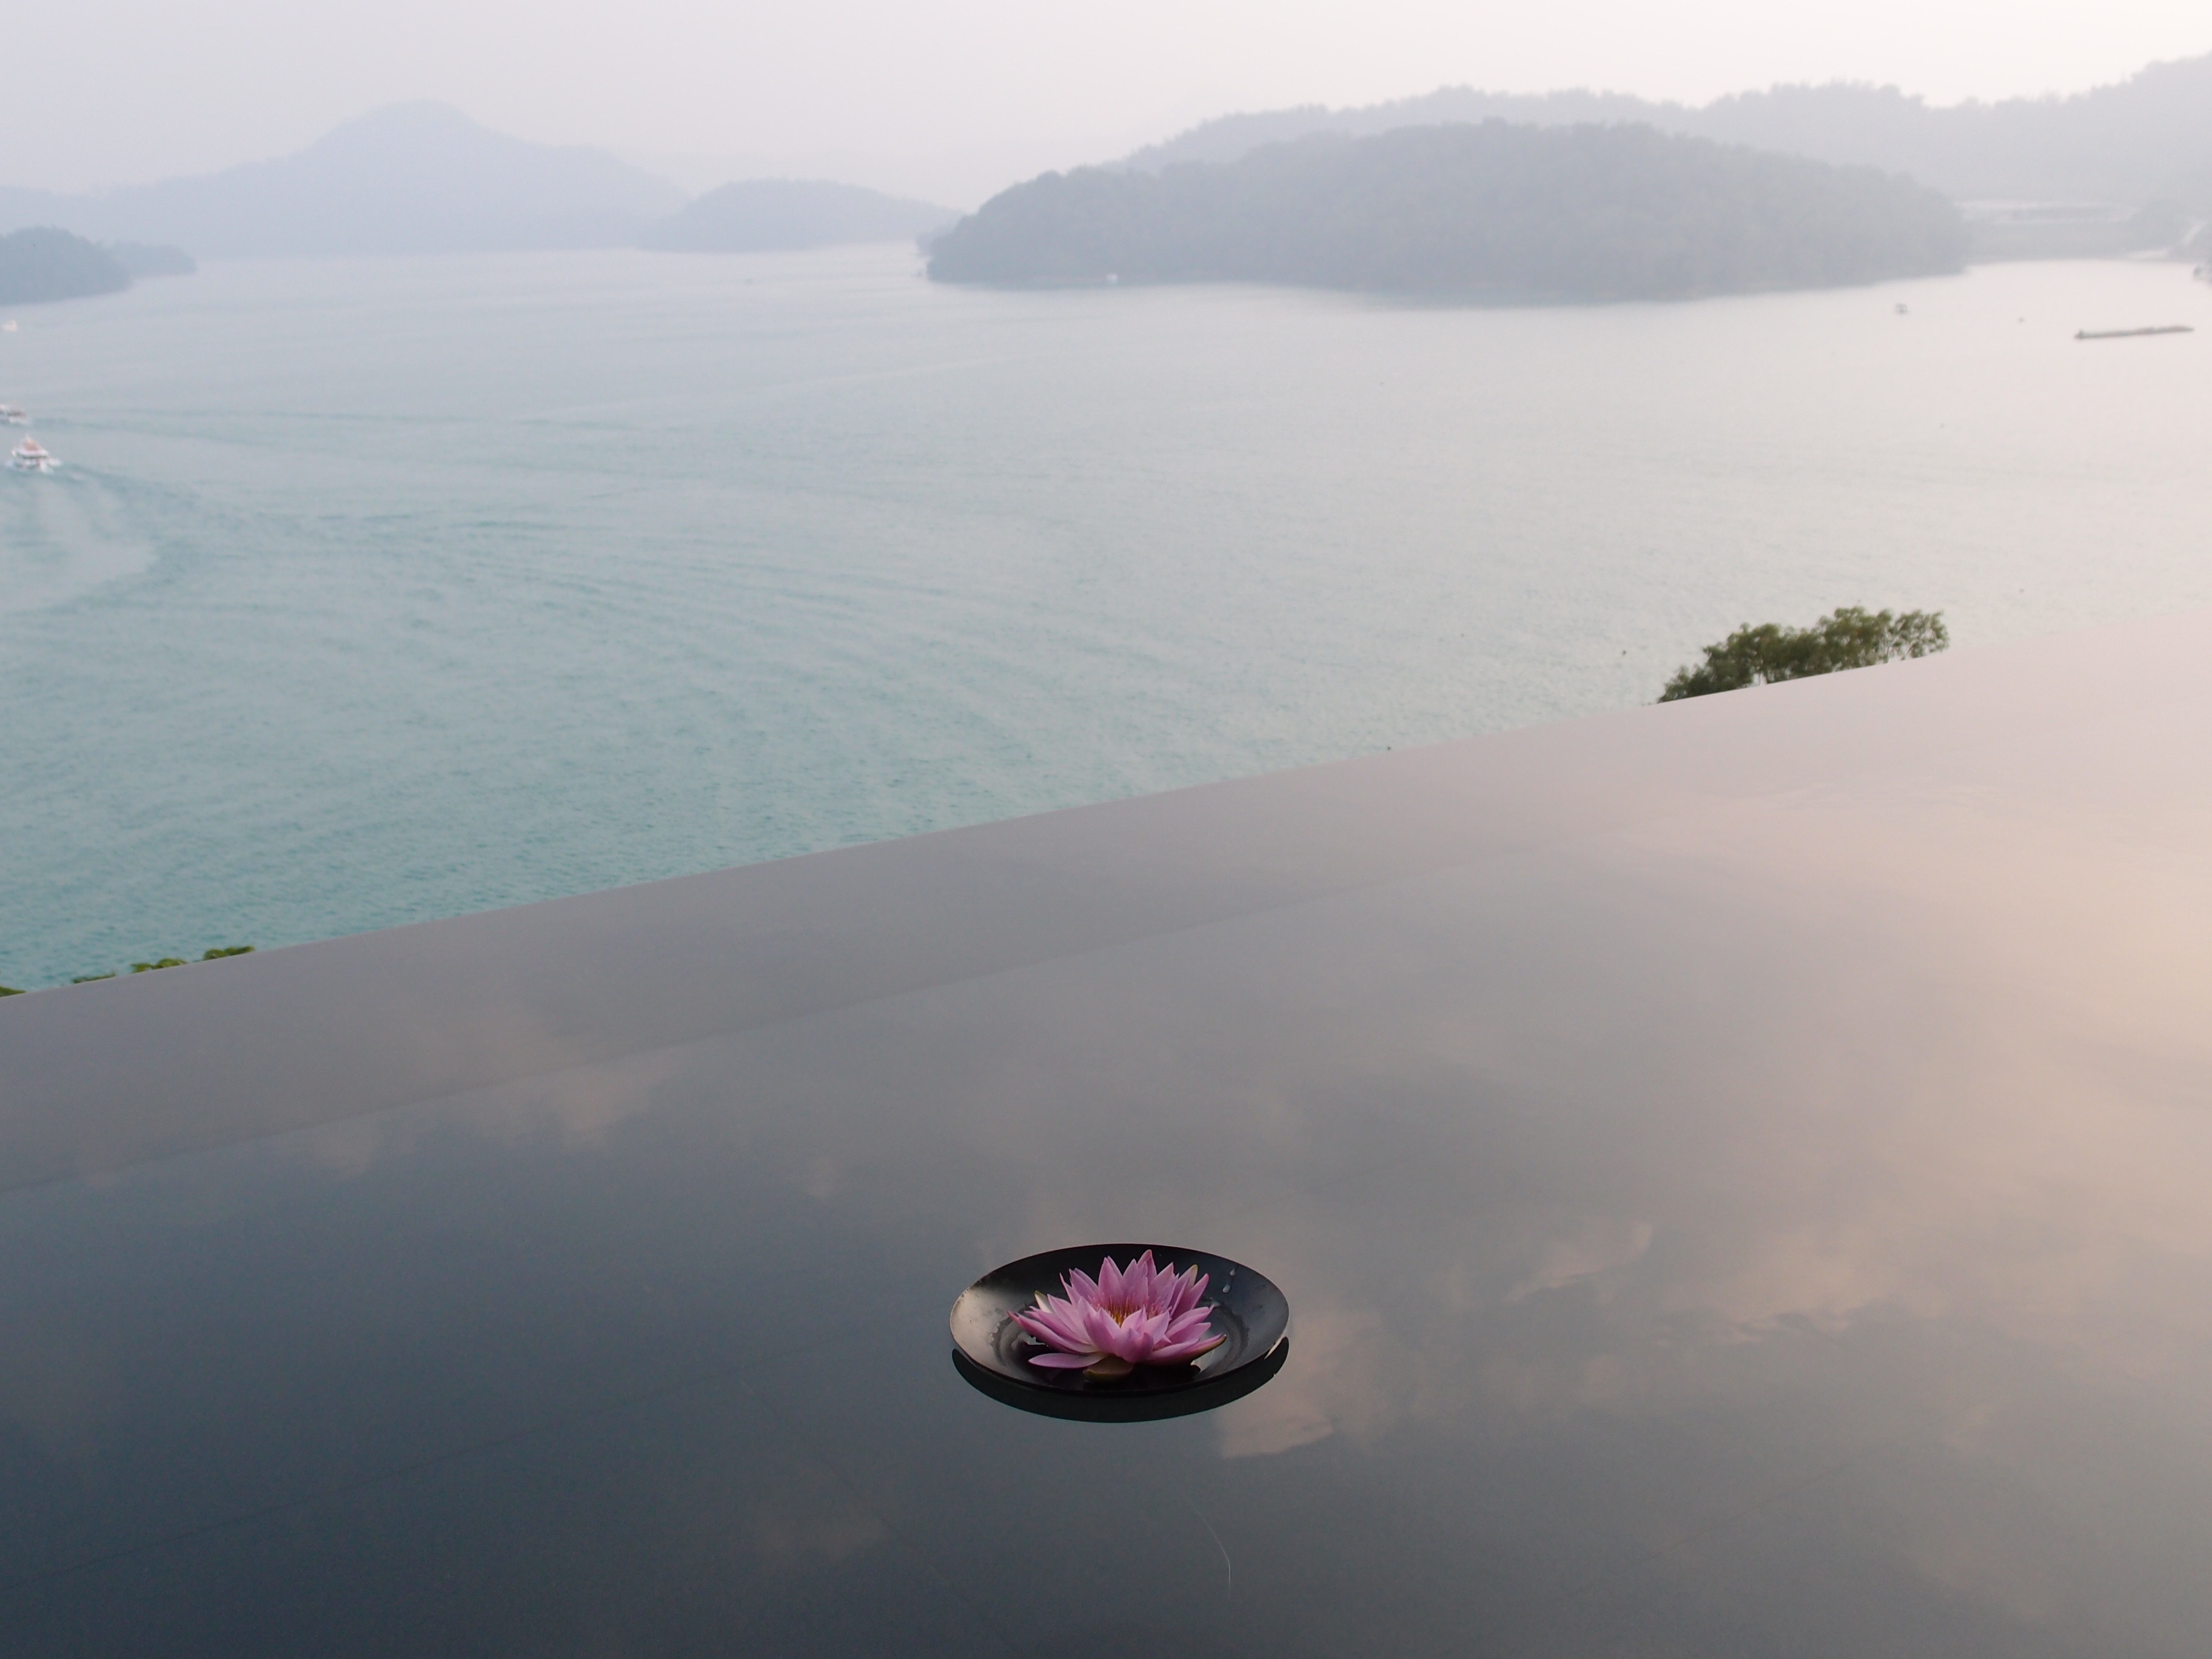
sea, coast, horizon, fog, flower, lake, reflection, flight, bay, still life, taiwan, sun moon lake, reflection pond, yuchi township, atmospheric phenomenon, atmosphere of earth